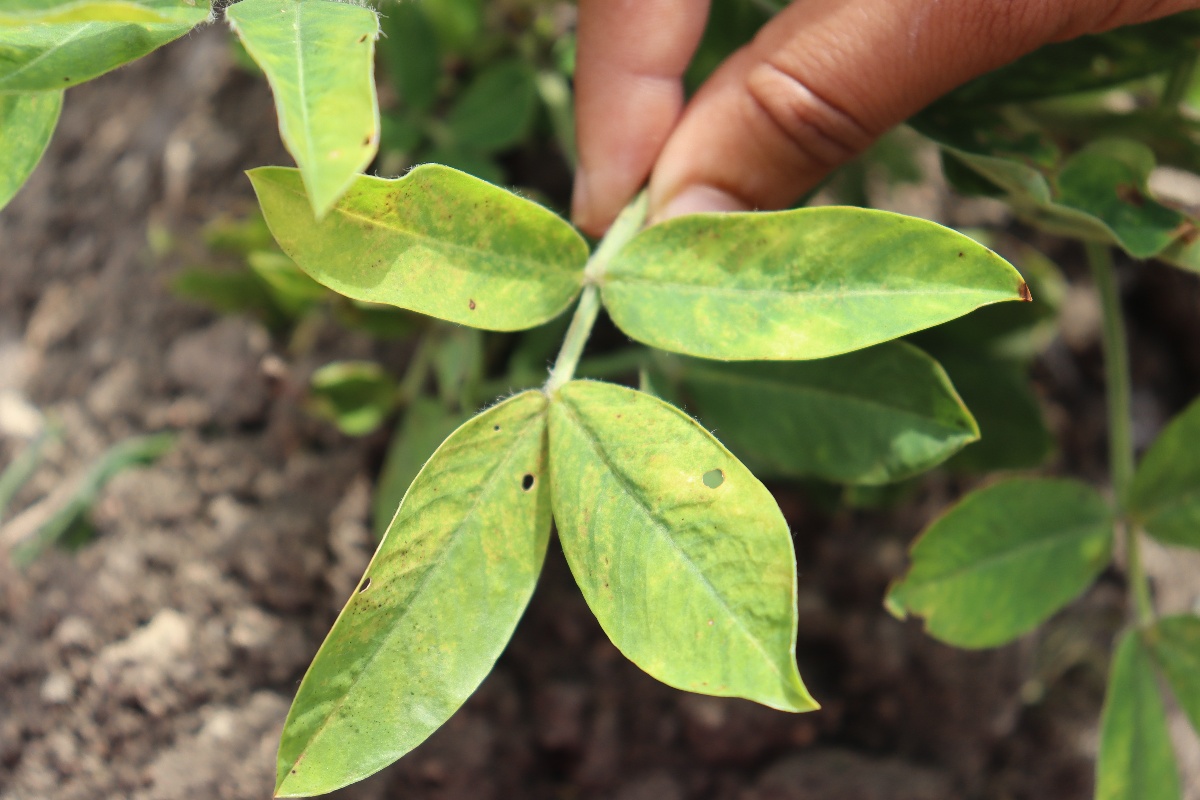
Label: rust